Grand Rapids Police Department

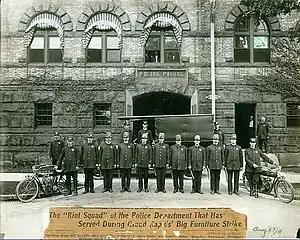
Riot police of the Grand Rapids Police Department in 1911

During the 1911 Grand Rapids furniture workers' strike, GRPD was involved in clashes during the Widdicomb Plant riot that saw officers fire into a crowd of protesters, though no gunshot injuries were reported. The Crescent and Ottawa police station was expanded in 1915. In 1928, the public safety James Sinke director was fired after he directed the psychiatrist Dr. Gustav A. Blumenthal to interview and perform phrenological procedures on officers, with Blumenthal charging the city $4,000, the . As the third headquarters was being torn down in 1965, old police records were also disposed of in the process.